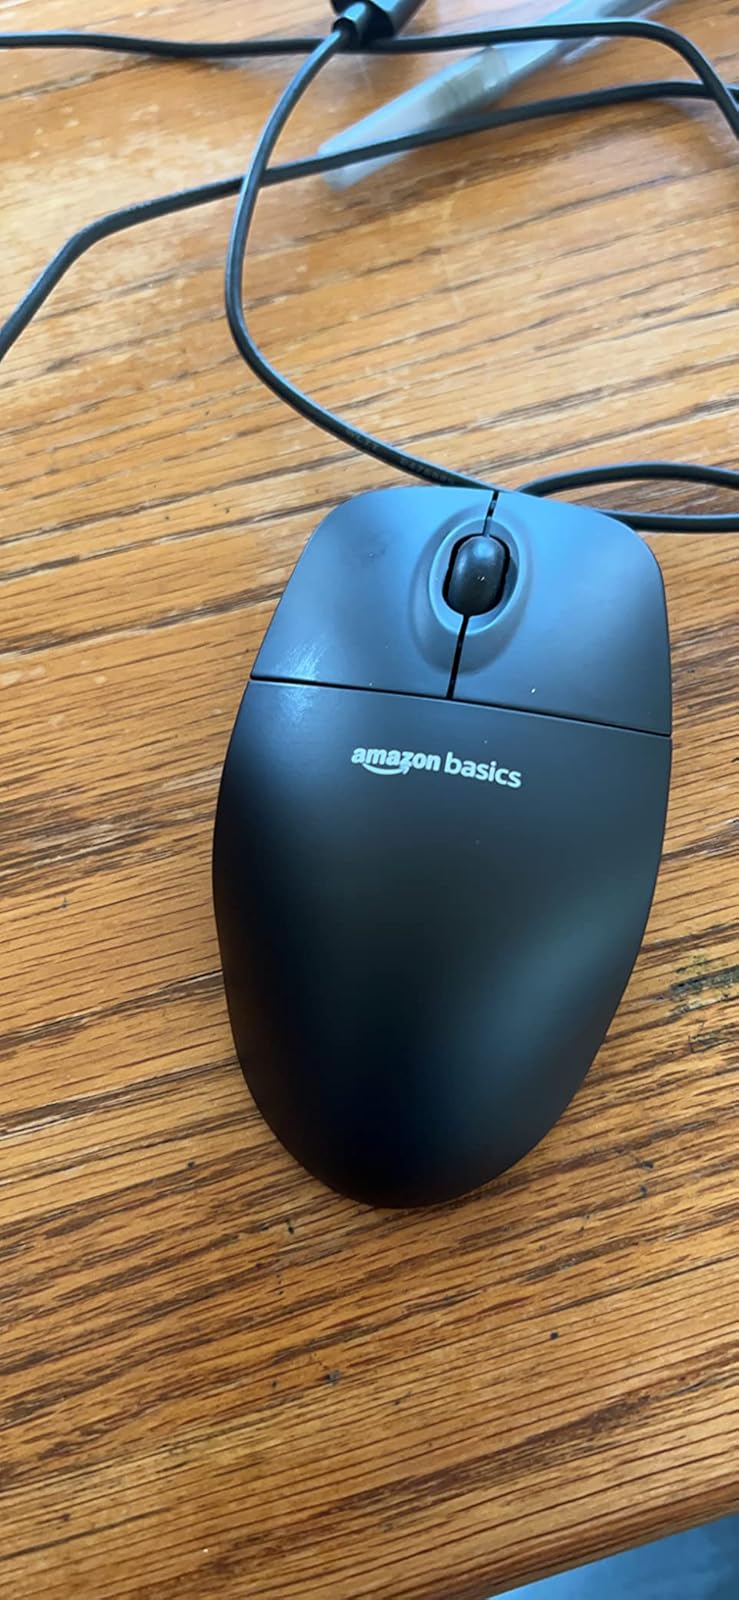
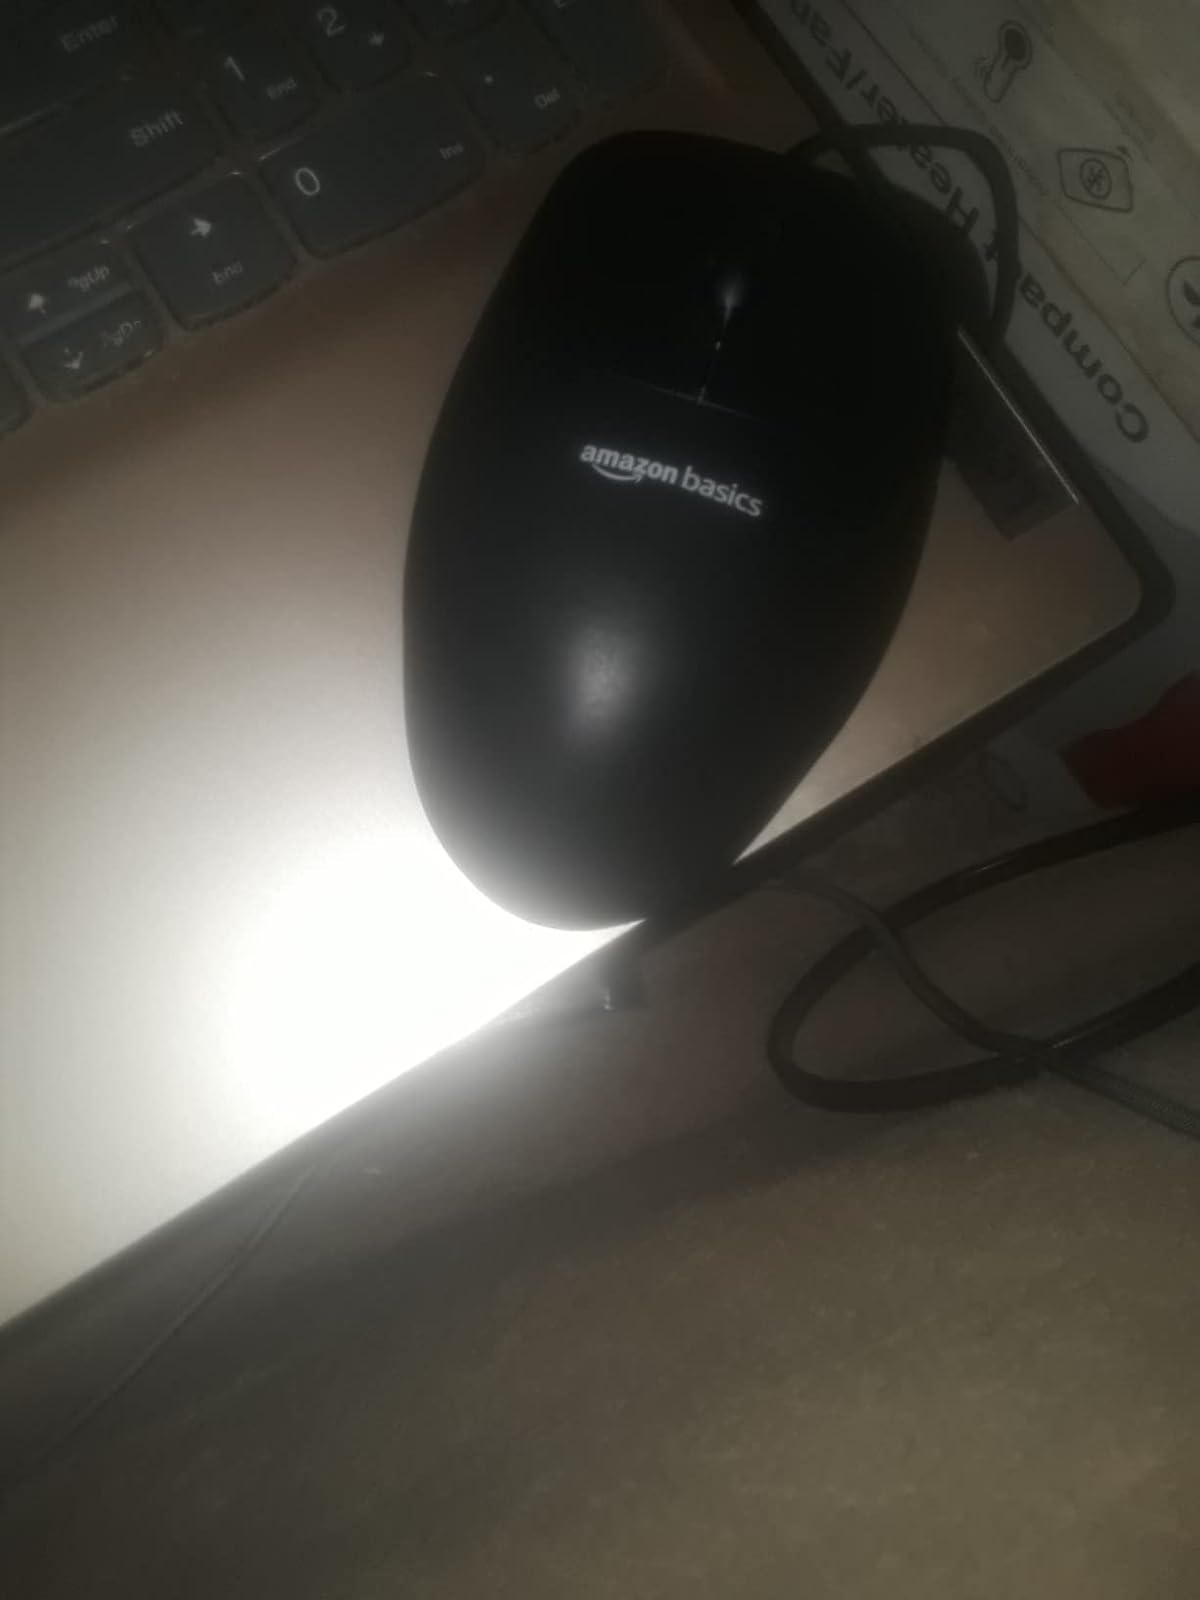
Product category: mouse
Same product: yes